Bulgarian Rhapsody

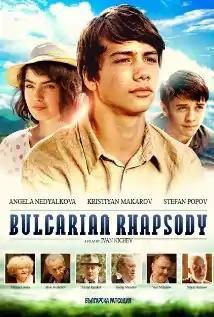
Theatrical release poster

Bulgarian Rhapsody is a 2014 Bulgarian-Israeli drama film directed by Ivan Nitchev. It was selected as the Bulgarian entry for the Best Foreign Language Film at the 87th Academy Awards, but was not nominated. There was some controversy in the selection due to Nitchev's involvement with the Bulgarian National Film Council.